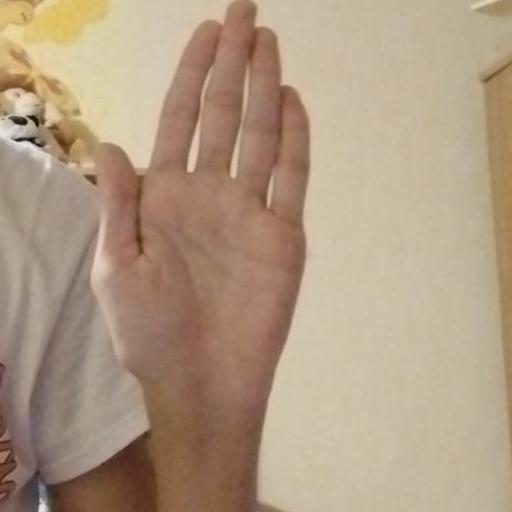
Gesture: stop